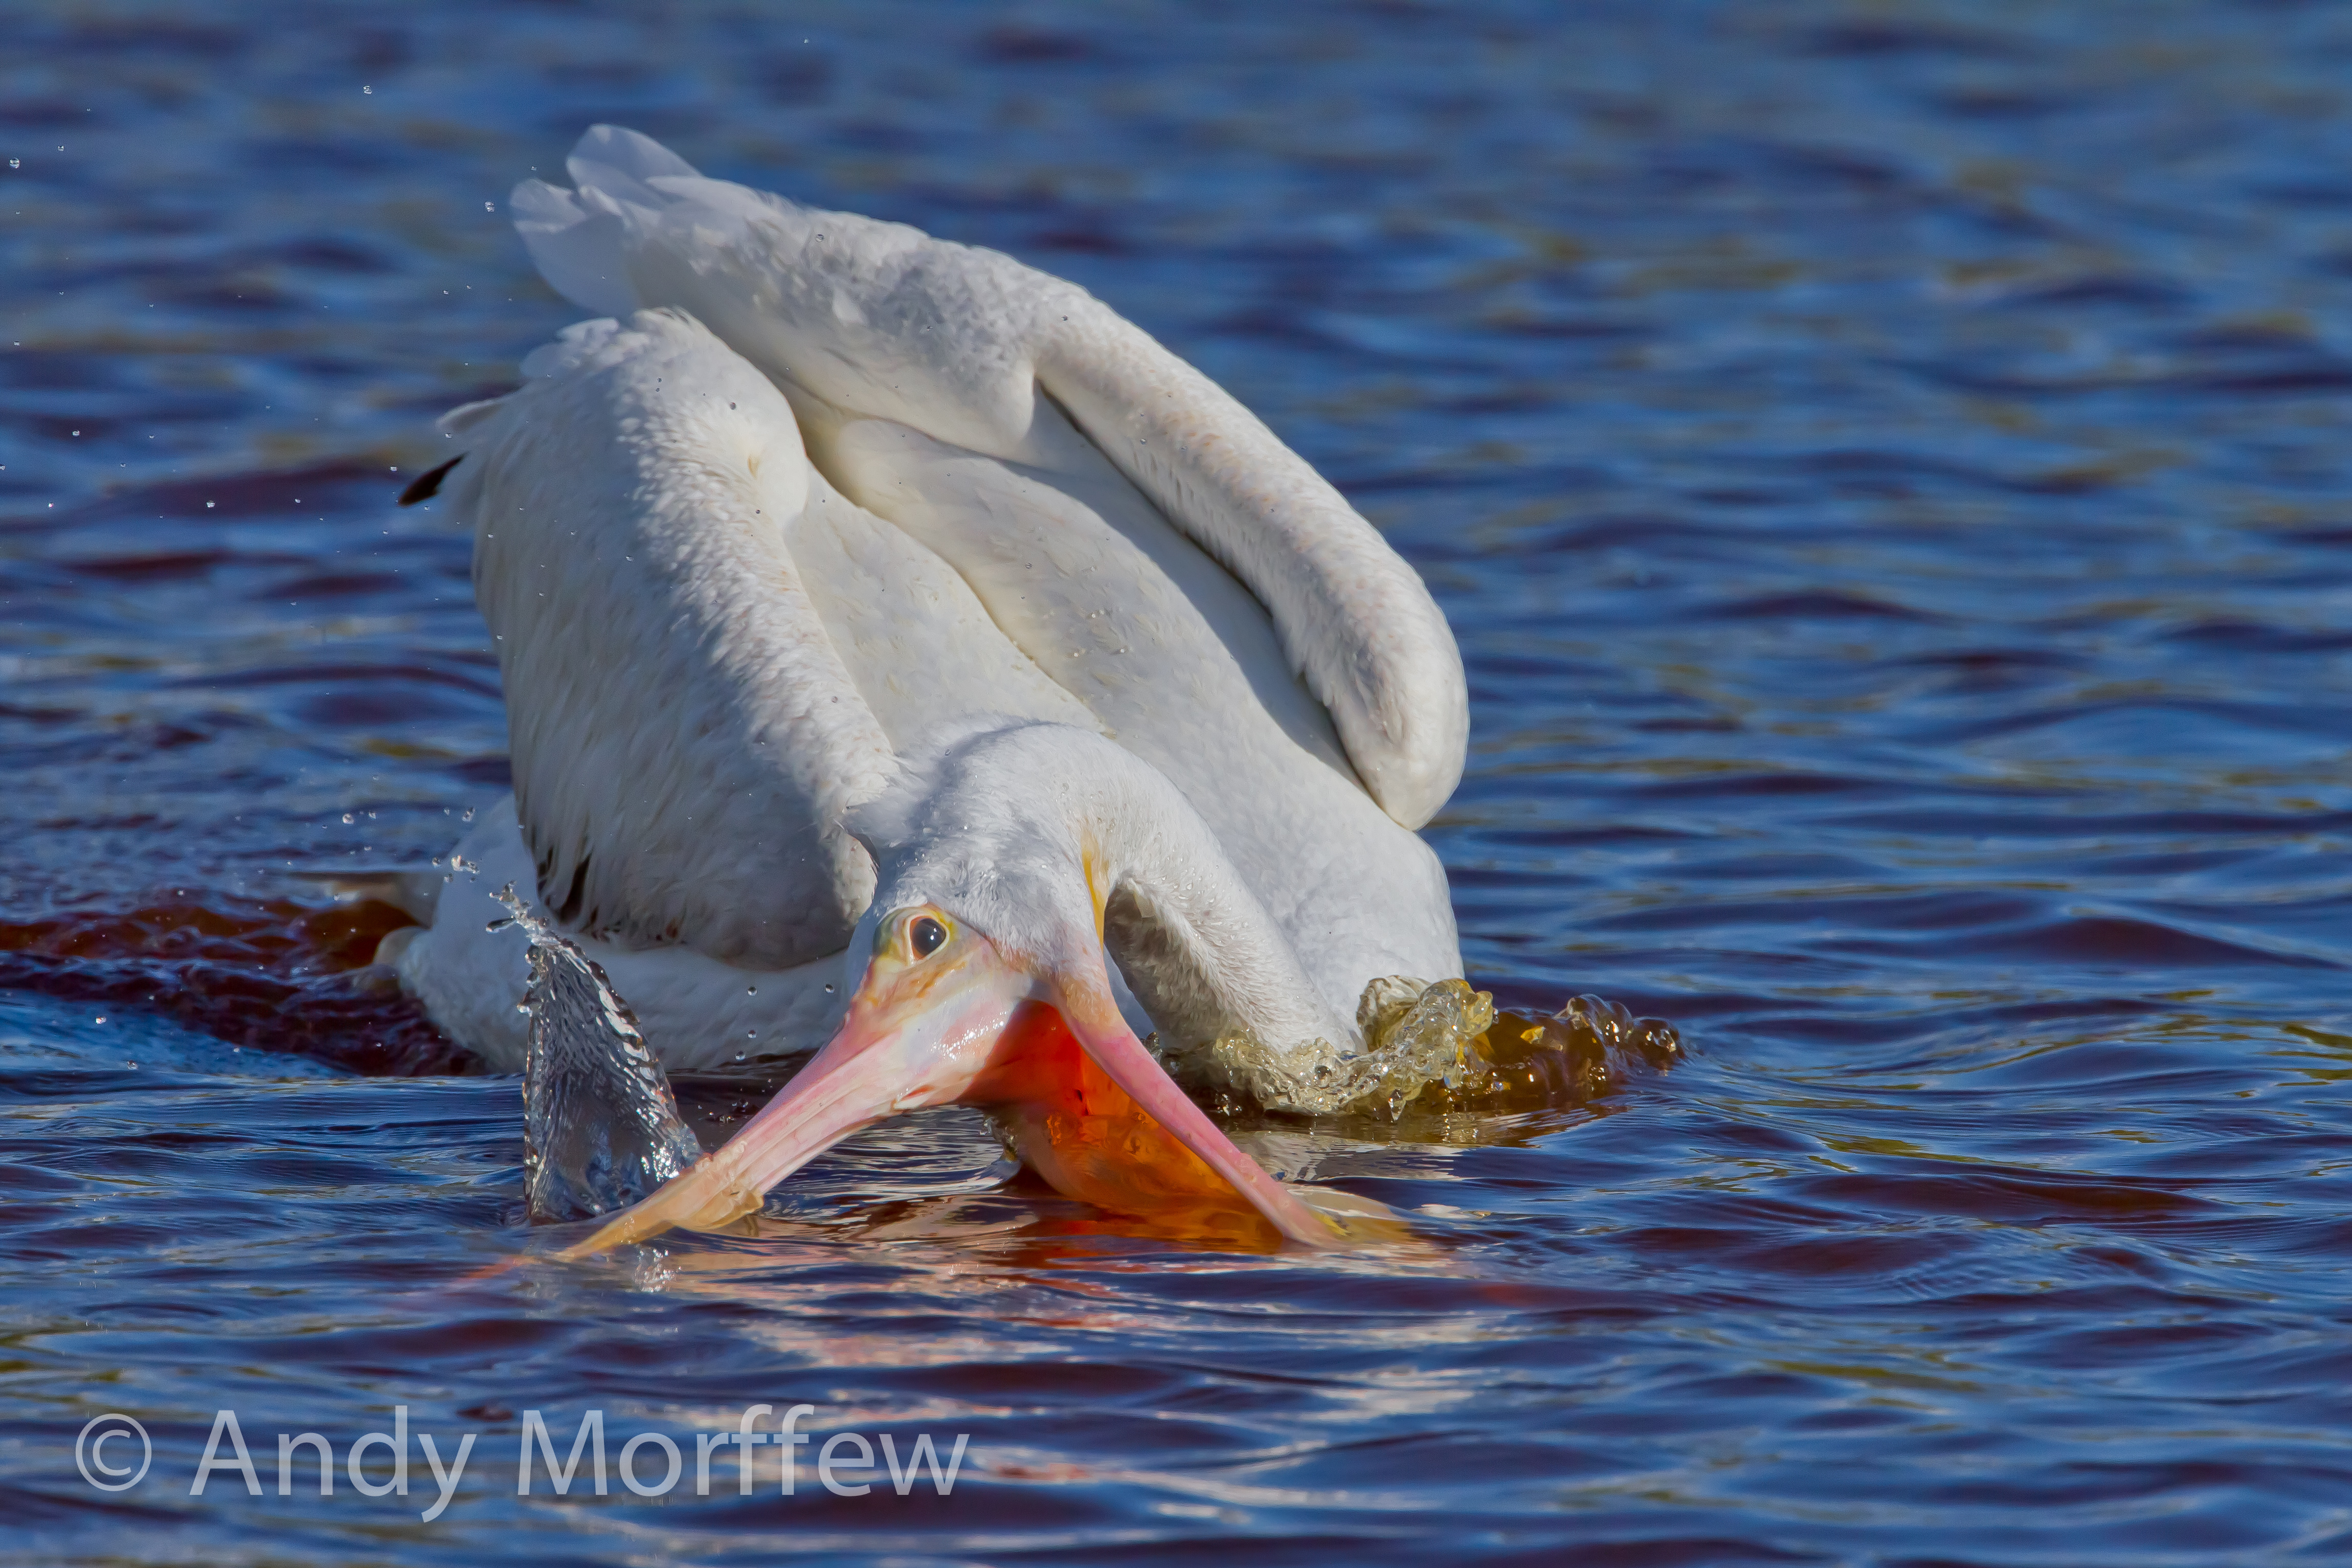
bird, wing, seabird, beak, park, fauna, swan, national, vertebrate, waterfowl, americanwhitepelican, water bird, andymorffew, morffew, everglades, mrazekpond, ducks geese and swans